NASICON

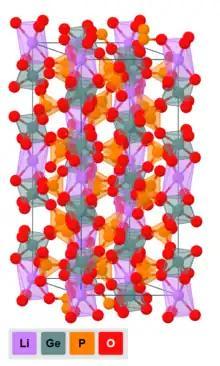
LGP crystal structure.

Lithium germanium phosphate, (LGP), is closely similar to LTP, except for the presence of GeO octahedra instead of TiO octahedra in the rhombohedral unit cell. Similarly to LTP, the ionic conductivity of pure LGP is low and can be improved by doping the material with aliovalent elements like aluminium, resulting in lithium aluminium germanium phosphate (LAGP), . Contrary to LGP, the room-temperature ionic conductivity of LAGP spans from 10 S/cm up to 10 S/cm, depending on the microstructure and on the aluminium content, with an optimal composition for "x" ≈ 0.5. In both LATP and LAGP, non-conductive secondary phases are expected for larger aluminium content ("x" > 0.5 - 0.6).